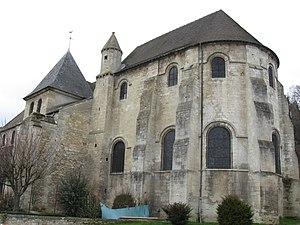
Église Saint-Michel de Juziers. (département des Yvelines, région Île-de-France).